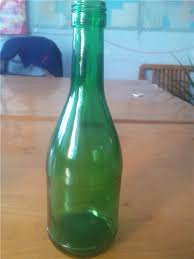
Waste category: glass